Lindenau-Museum

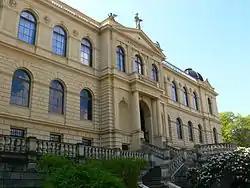
Lindenau-Museum

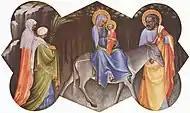
"Flight from Egypt" by Lorenzo Monaco.

The Lindenau-Museum is an art museum in Altenburg, Thuringia, Germany. It originated as the house-museum of baron and collector Bernhard August von Lindenau. The building was completed in 1876.